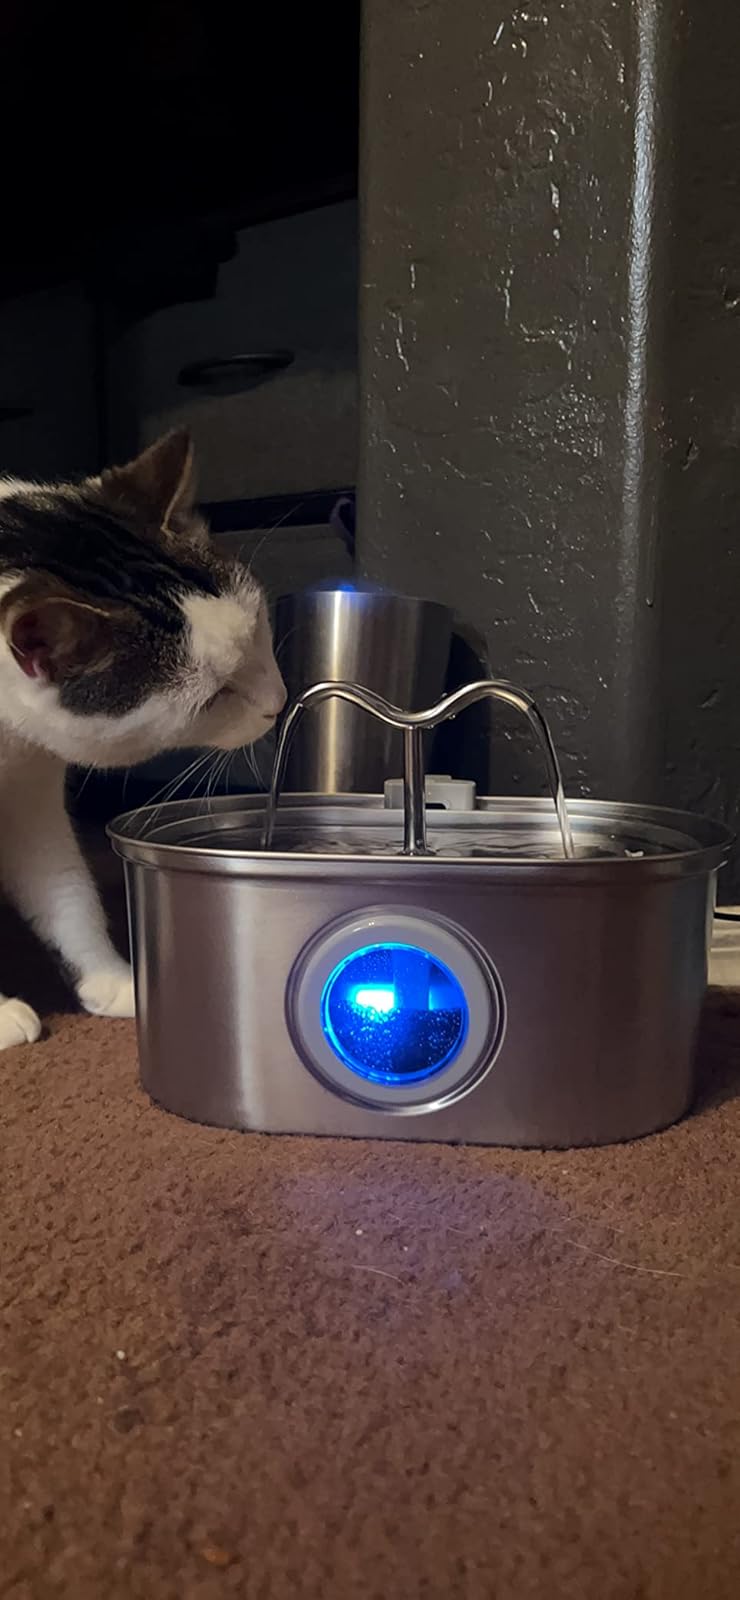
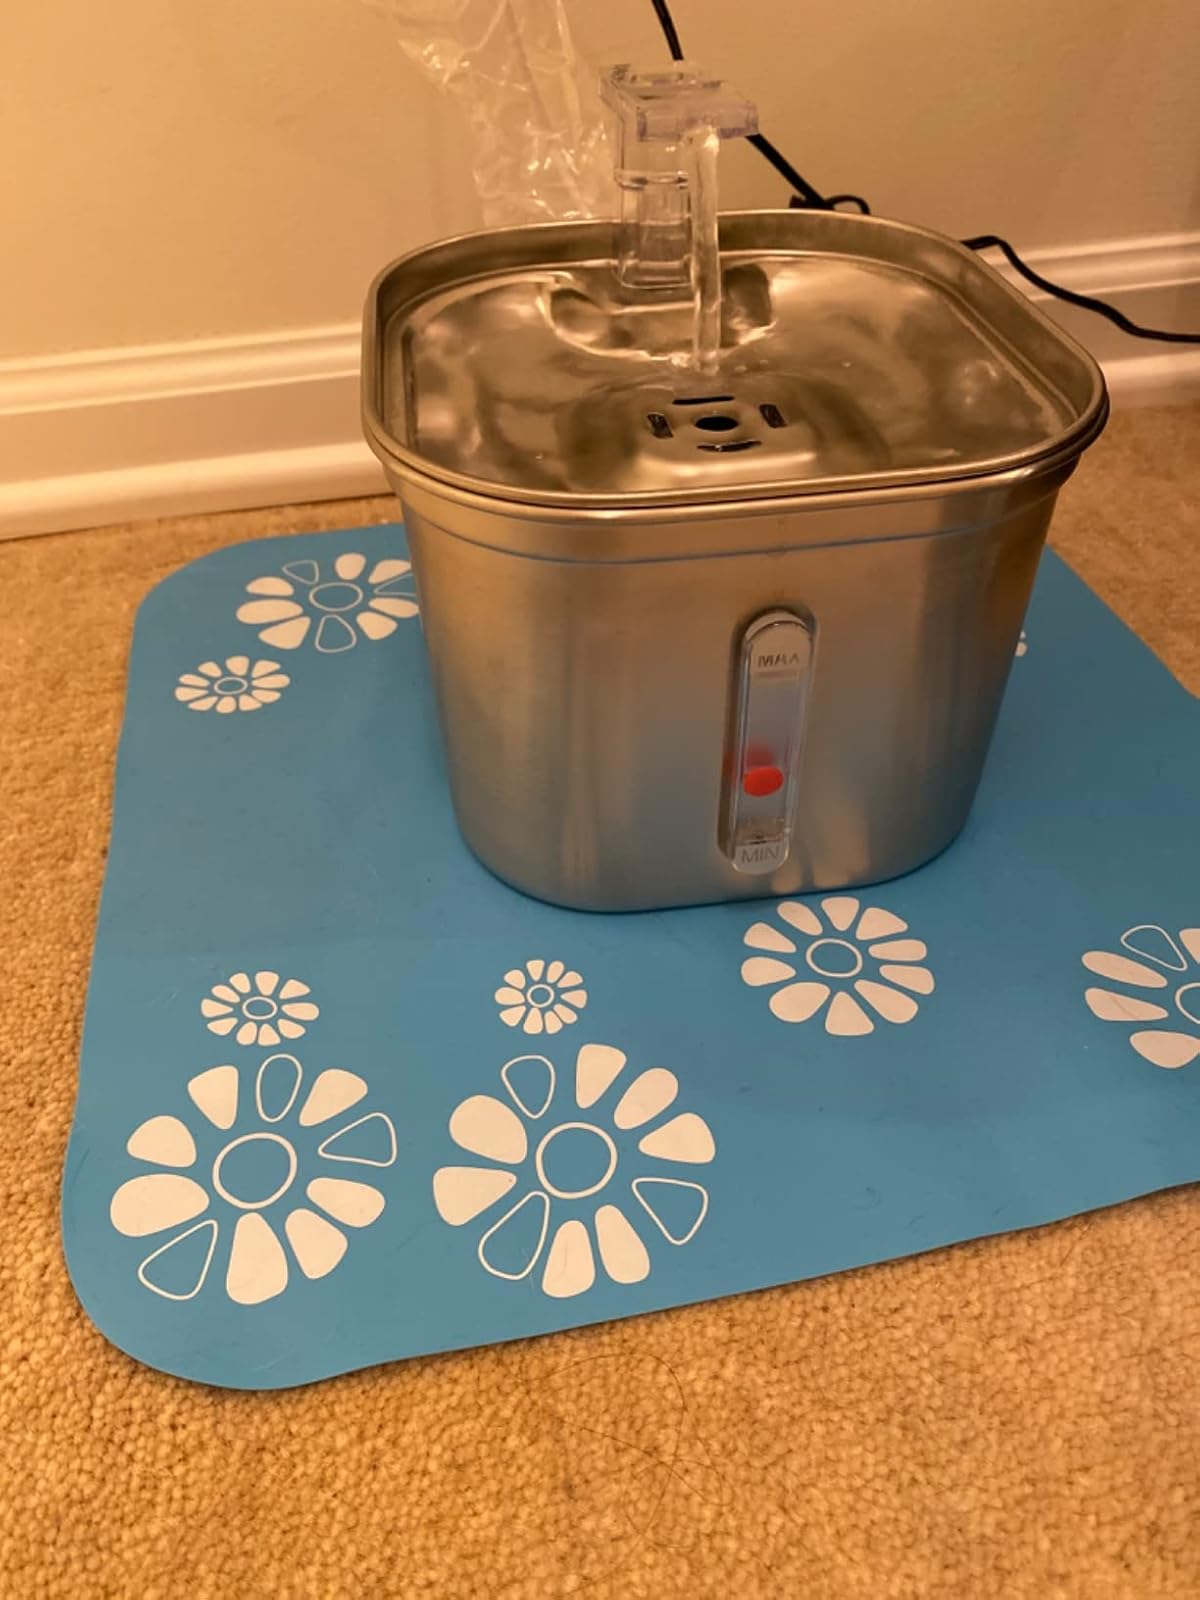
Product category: items_bowl
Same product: no